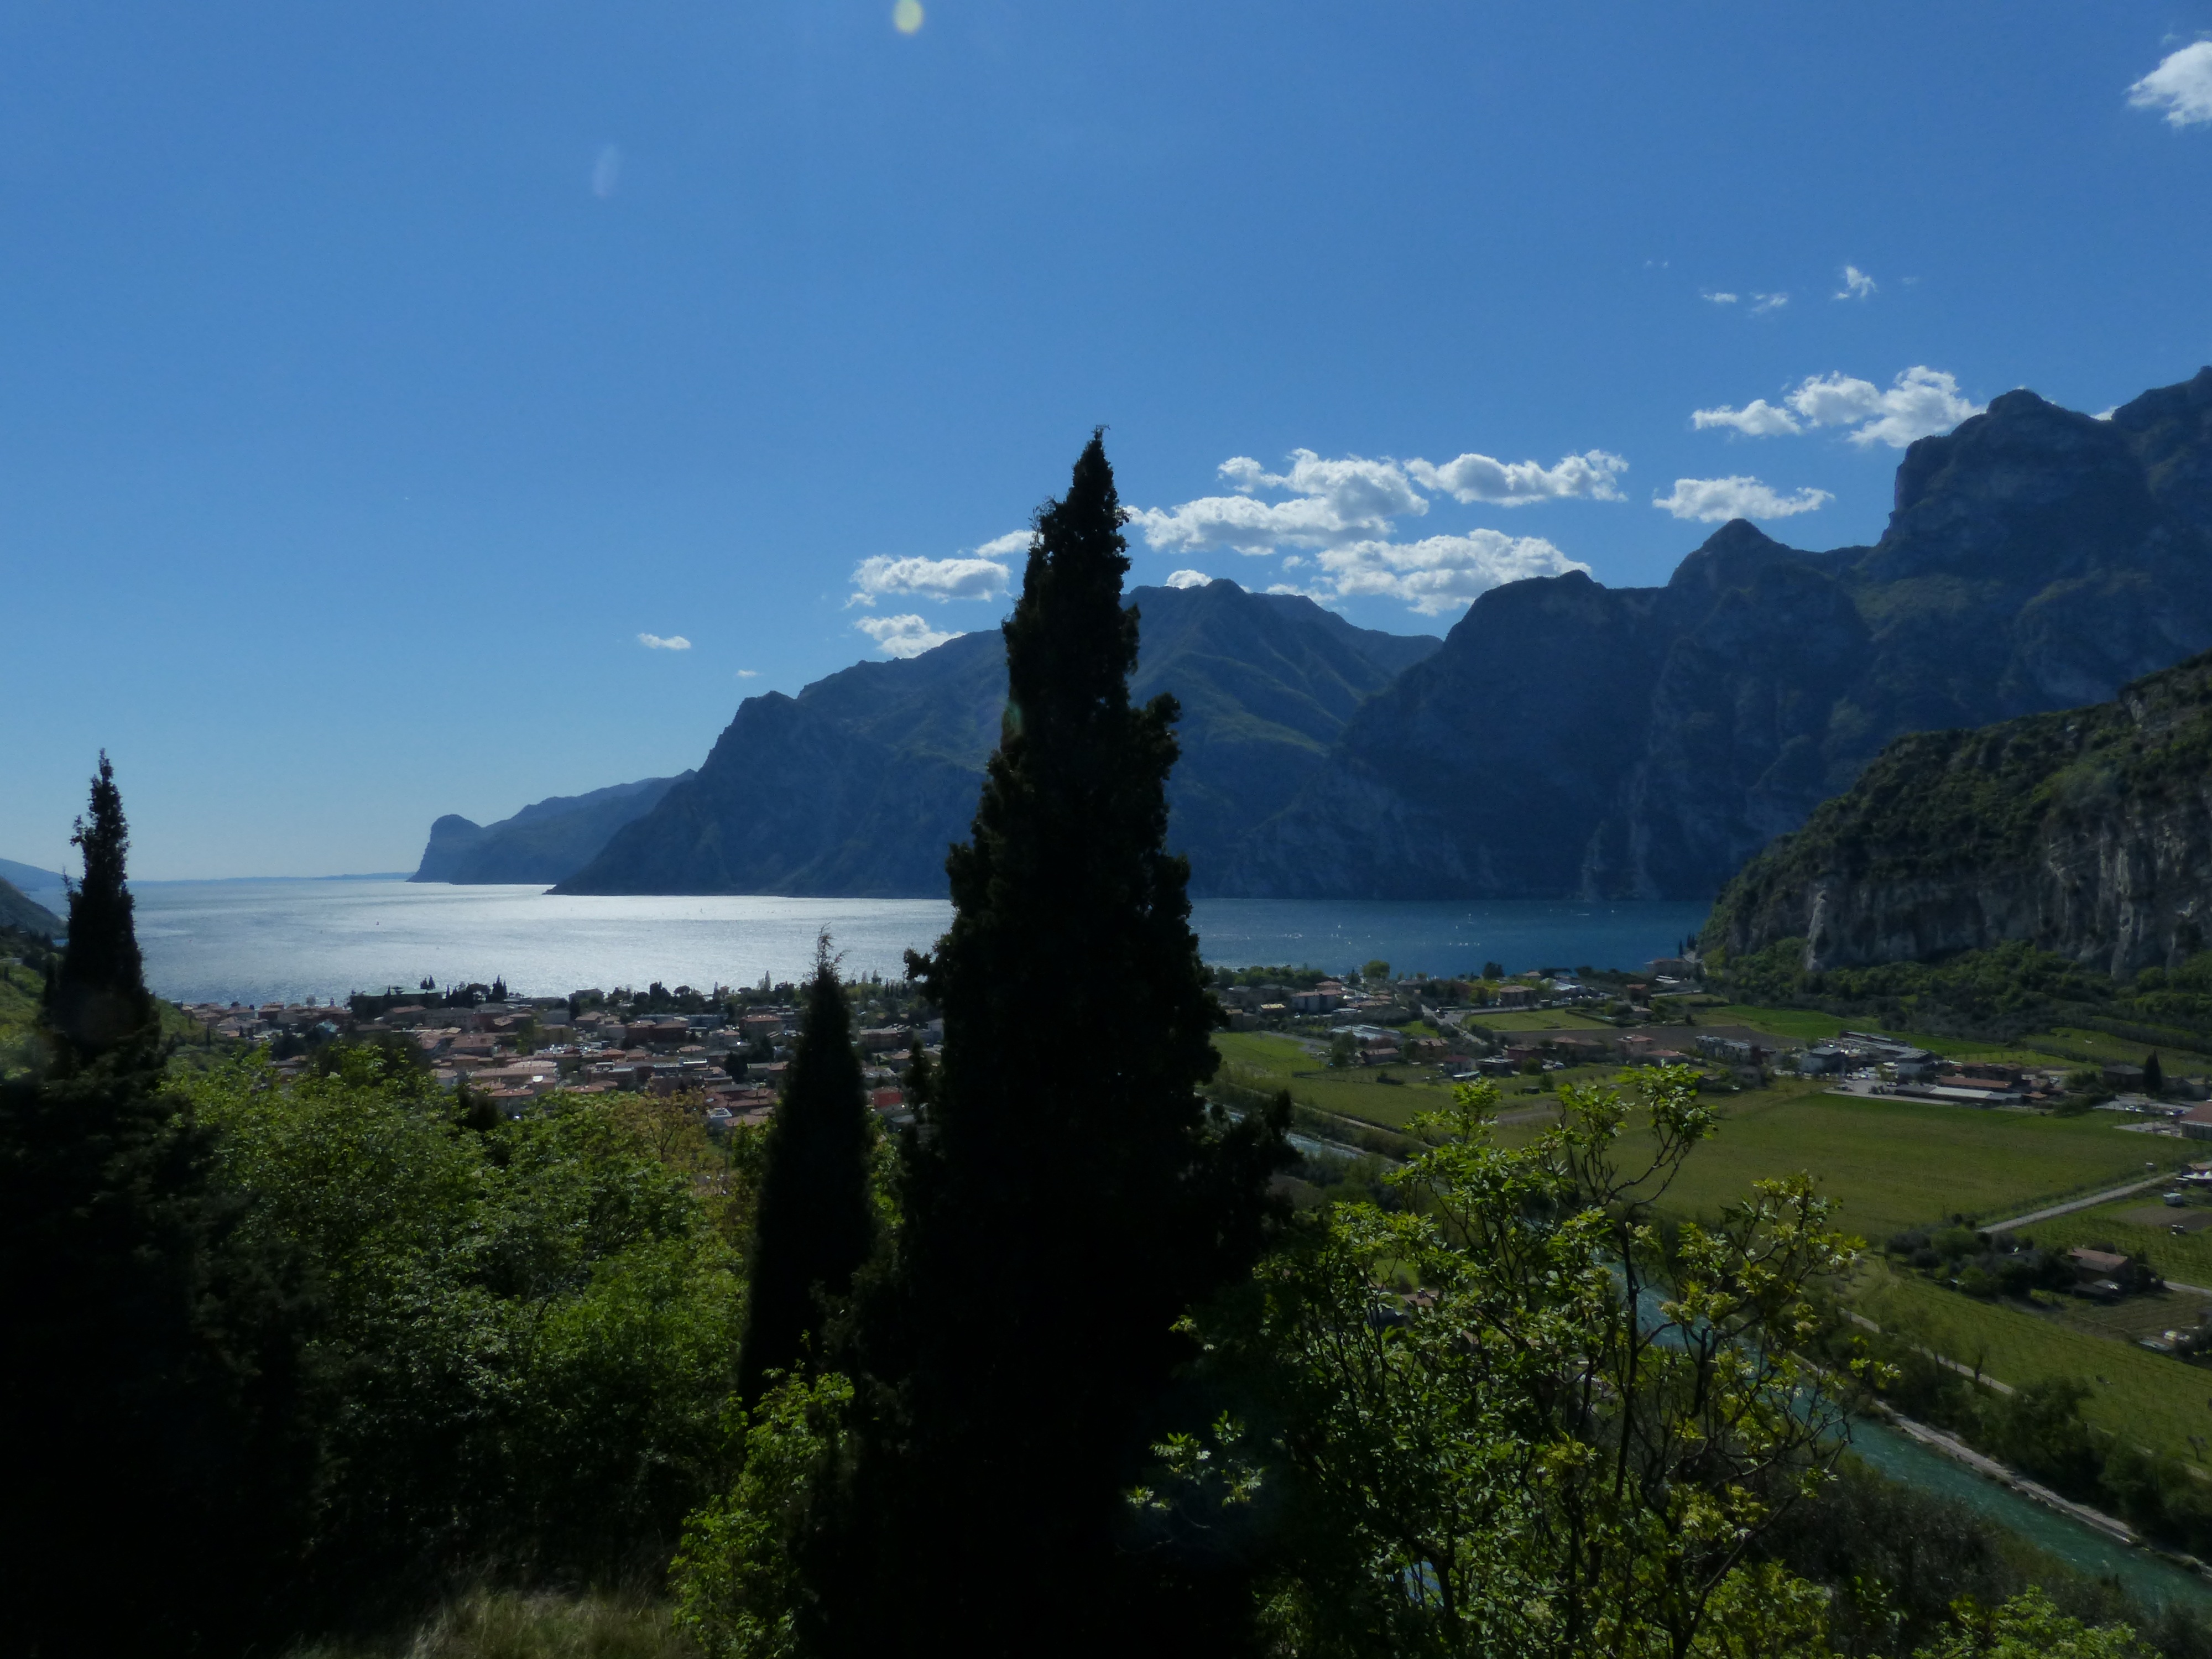
landscape, sea, coast, nature, mountain, hill, lake, valley, mountain range, cliff, holiday, fjord, reservoir, highland, terrain, garda, mountains, alps, outlook, plateau, loch, cypress, landform, torbole, garda mountains, cima capi, geographical feature, mountainous landforms, sarca, monte cas, punta dei larici, cima al bal, cima bal